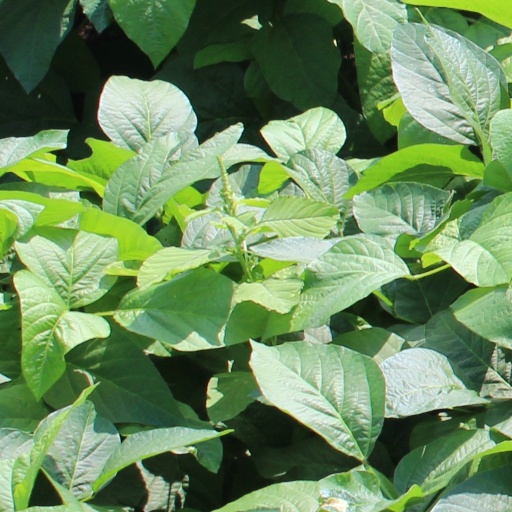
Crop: soybean